California Limited

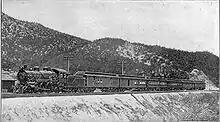
The "California Limited" pauses at the summit of Cajon Pass in 1908.

In 1892, the "California Limited" consisted of heavyweight cars built by Pullman-Standard. Each train contained: